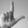
ASL letter: L